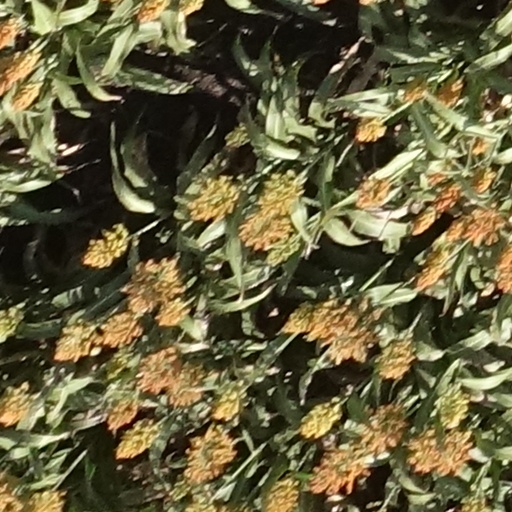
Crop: sorghum